Warrant Officer of the Air Force

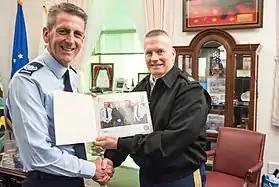
The eighth Warrant Officer of the Air Force, Robert Swanwick (left), with US Senior Enlisted Advisor to the Chairman, Sergeant Major John W. Troxell, in 2017.

Each year on 31 March, at a dawn ceremony on the banks of Lake Burley Griffin at Regatta Point in Australia's capital city of Canberra, the WOFF-AF has the esteemed honour of performing the salute on behalf of all Australian Airmen, as the Royal Australian Air Force Ensign is raised to mark the anniversary of the formation of the Royal Australian Air Force in 1921. The Ensign is hoisted aloft the 40 metre high Canadian Flag Pole by Australia's Federation Guard and flown for the day. The Ensign flying in the National Capital serves as a symbol of the respect the people of Australia hold for the service and sacrifice of the Royal Australian Air Force to the Nation, in times of both war and peace.